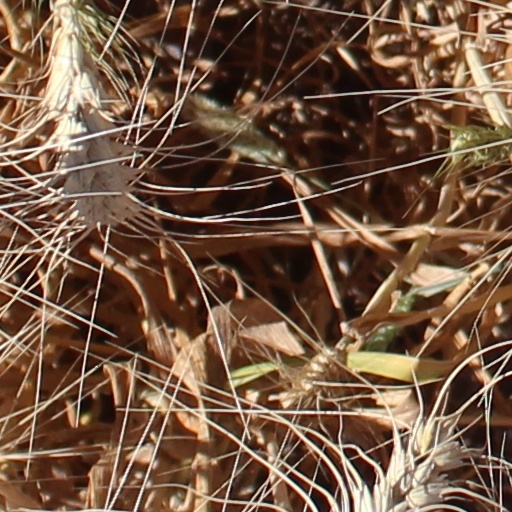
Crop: wheat